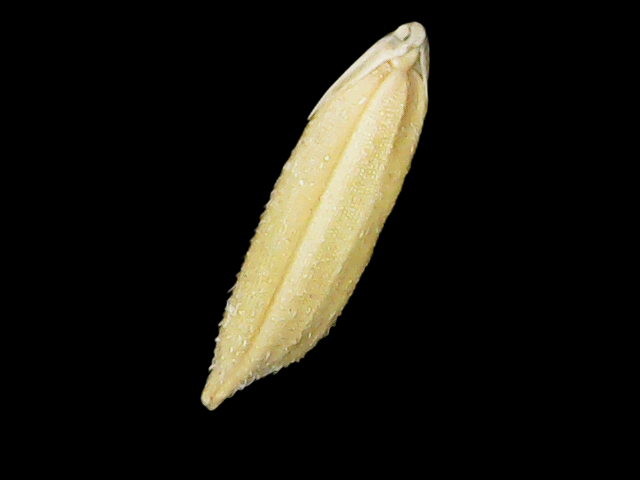
Rice variety: Binadhan07